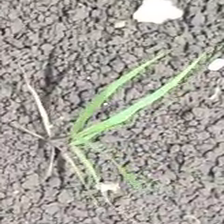
Weed species: Digitaria_SP_(Digitaria Sanguinalis )